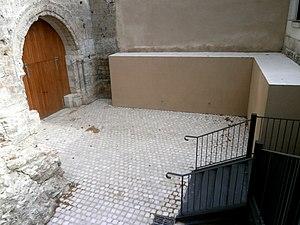
Vue plongeante du parvis aménagé de la chapelle.
La chapelle Saint-Libert est une ancienne église romane datant principalement du XIIᵉ siècle, se trouvant dans le plus vieux quartier de Tours, en partie construite sur le rempart du castrum gallo-romain du IVᵉ siècle, le long de la Loire. Sa nef est inscrite à l'inventaire supplémentaire des monuments historiques depuis le 2 décembre 1946 à l'initiative de la Société archéologique de Touraine.